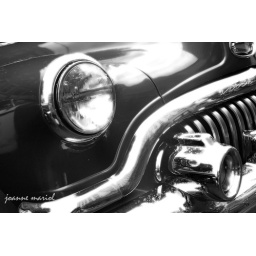
Unique black and white detail image of a classic car grill by photographer Joanne Mariol.